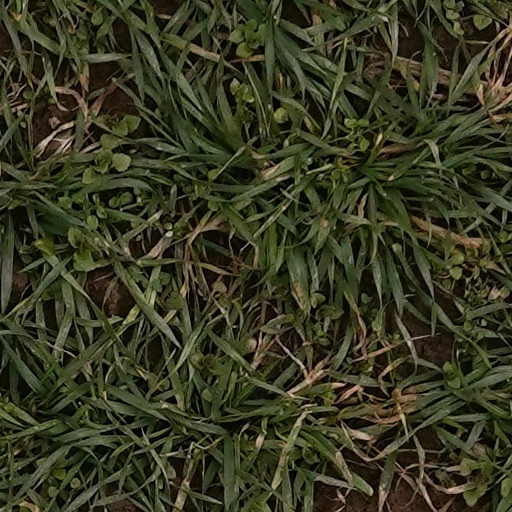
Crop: wheat